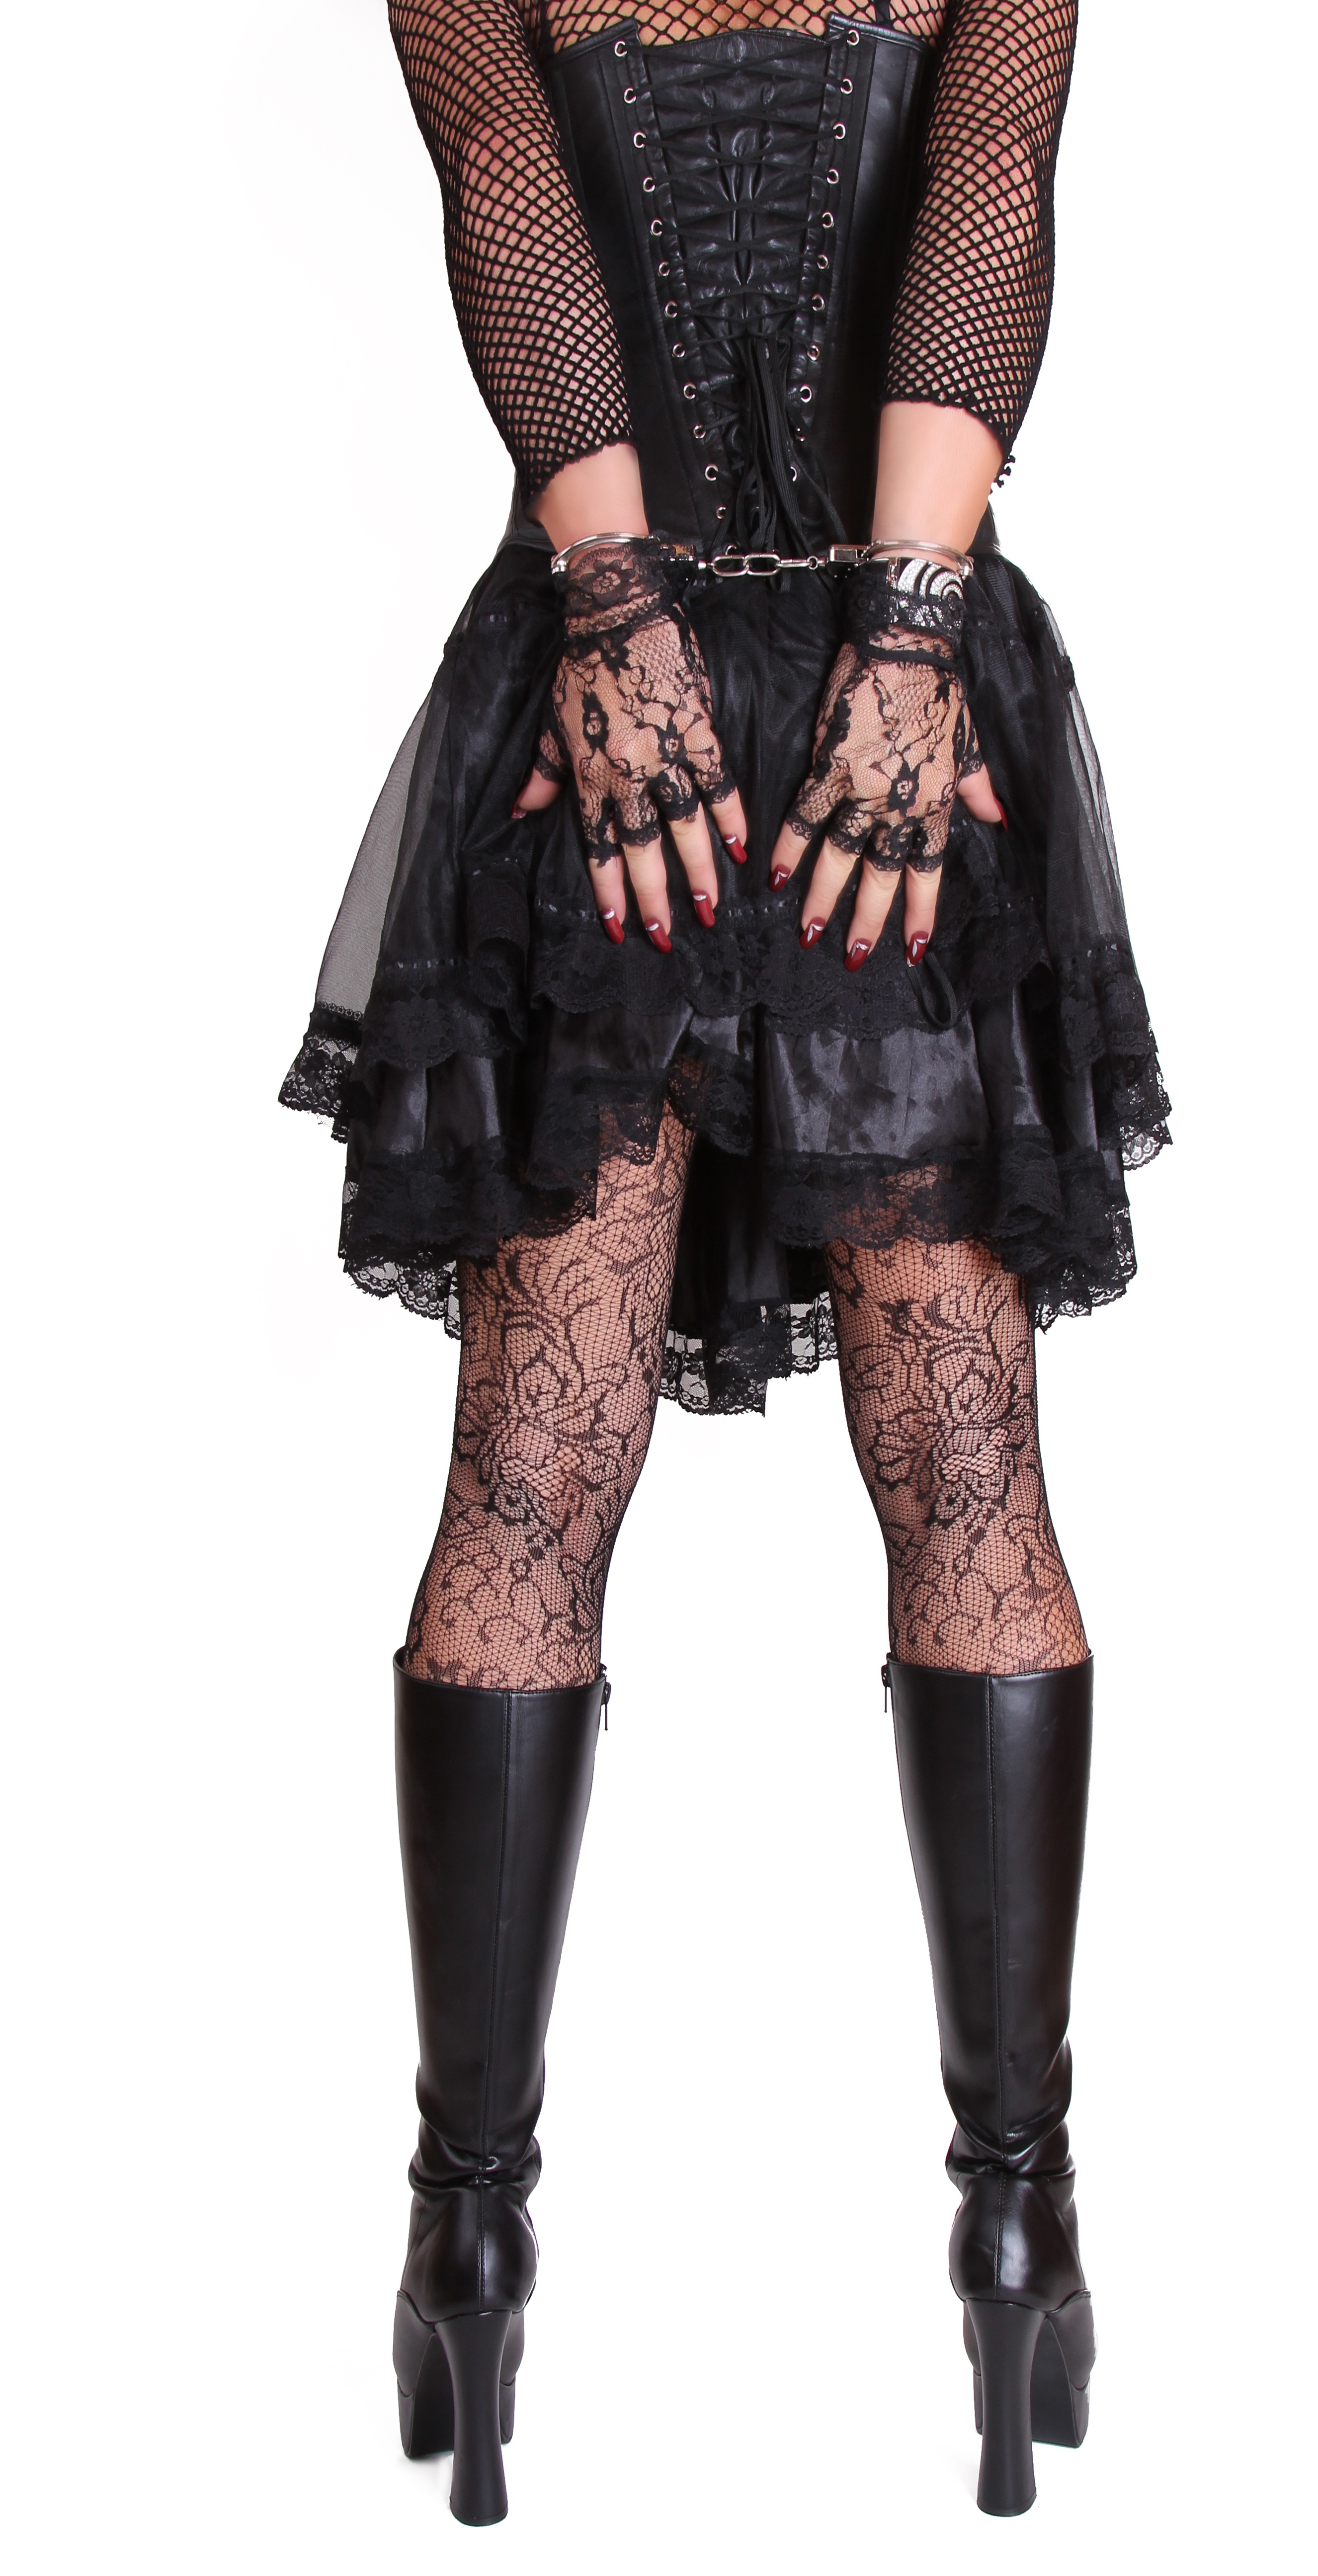
woman, leather, isolated, clothing, outerwear, shoes, legs, boots, sexy, costume, femininity, stockings, erotic, stilettos, paragraph, women's shoes, high heels, hochhackig, nylon, high heeled shoes, paragraphs, nylons